Mannō, Kagawa

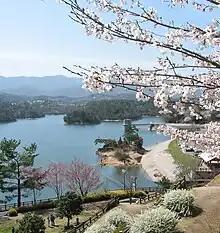
Manno Lake

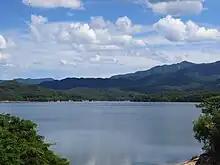
Mt. Daisen and Manno Lake

Nestled in the mountains, this lake reservoir is one of the largest in Japan, with a volume of 15,400,000 m. Kagawa has low rainfall, so rain dances and water reservoirs have been important throughout history, particularly for rice production. The original dam was built about 1,300 years ago, from 701 to 704. In 821 the dam lay in disrepair and a larger version was built by the Buddhist monk Kūkai on the Emperor’s request. Since then the dam has fallen into disrepair and been rebuilt 3 times to reach its current size.